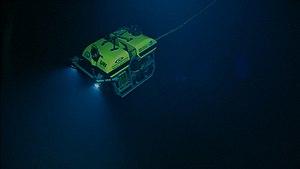
Au sens strict, la faune abyssale désigne l'ensemble des animaux vivant dans la zone abyssale des océans, c'est-à-dire vivant entre 4 000 et 6 000 m de profondeur. Toutefois, dans l'usage courant, l'expression faune abyssale désigne généralement l'ensemble des espèces vivant à partir de 200 mètres de profondeur et au-delà. À ces profondeurs, les caractéristiques de l'environnement sont très difficiles : la pression de l'eau est très élevée, la température est très basse et quasi constante, l'oxygène n'est disponible qu'en quantité très limitée, la nourriture est très rare et, surtout, la lumière venant du soleil ne pénètre pratiquement plus : c'est la zone dite aphotique, elle-même divisée en zones mésale, bathyale, abyssale et hadale. La photosynthèse y étant difficile, les végétaux ne peuvent s'y développer ; cet environnement est donc seulement occupé par des animaux et certains microorganismes non végétaux.
Le Okeanos Explorer est un navire océanographique de la National Oceanic and Atmospheric Administration, administration fédérale américaine d'exploration marine. Acheté en 2008 à l'United States Navy, un navire de surveillance maritime auxillaire de la classe Stalwart équipé d'une flûte sismique, il est destiné à l'exploration des abysses et à l'océanographie, grâce à sa capacité à accueillir un sous-marin de profondeurs extrêmes (Véhicule sous-marin téléguidé).